Students for a Democratic Society

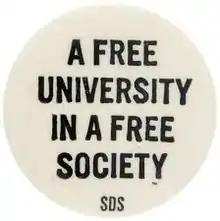
SDS Free university button

Having claimed 50 chapters in September 1964, partly driven by anti-war protest the number more than doubled to 118 by the end of 1965. It would go on to reached 201 chapters in spring 1967, and 301 chapters by the time of the 1969 convention. Distribution across the country remained even. Outside of Texas and Georgia, there were few chapter in South. Campuses in the New York, California, and Massachusetts hosted nearly half of the chapters, with Illinois, Pennsylvania, and Ohio schools making up the rest.